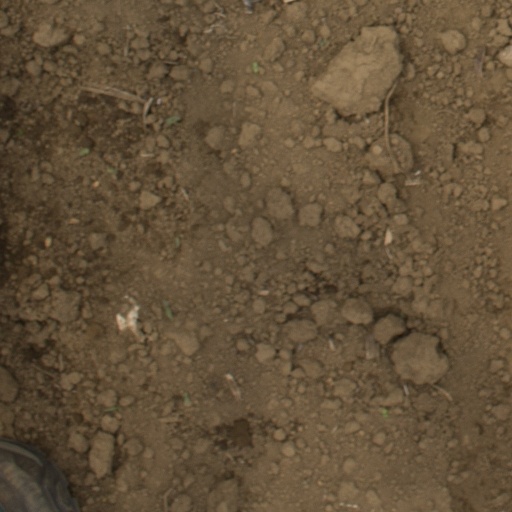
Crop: Jerusalem artichoke